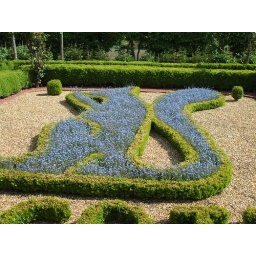
They normally come in grey or red varieties, but here's a blue one with green (h)edges.